Charles Alfred Barber

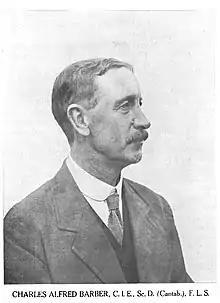
Portrait, c. 1920

Charles Alfred Barber C.I.E. (10 November 186023 February 1933) was a British botanist and specialist on sugarcane, who worked for much of his life in southern India. "Saccharum barberi", a species of sugarcane that grows wild in northern India is named after him. He was a pioneer in the nobilization of wild canes in India, by producing hybrids between wild and hardy local species and the high-sugar-yielding cultivated "Saccharum officinarum" that could survive the cold winters of northern India.